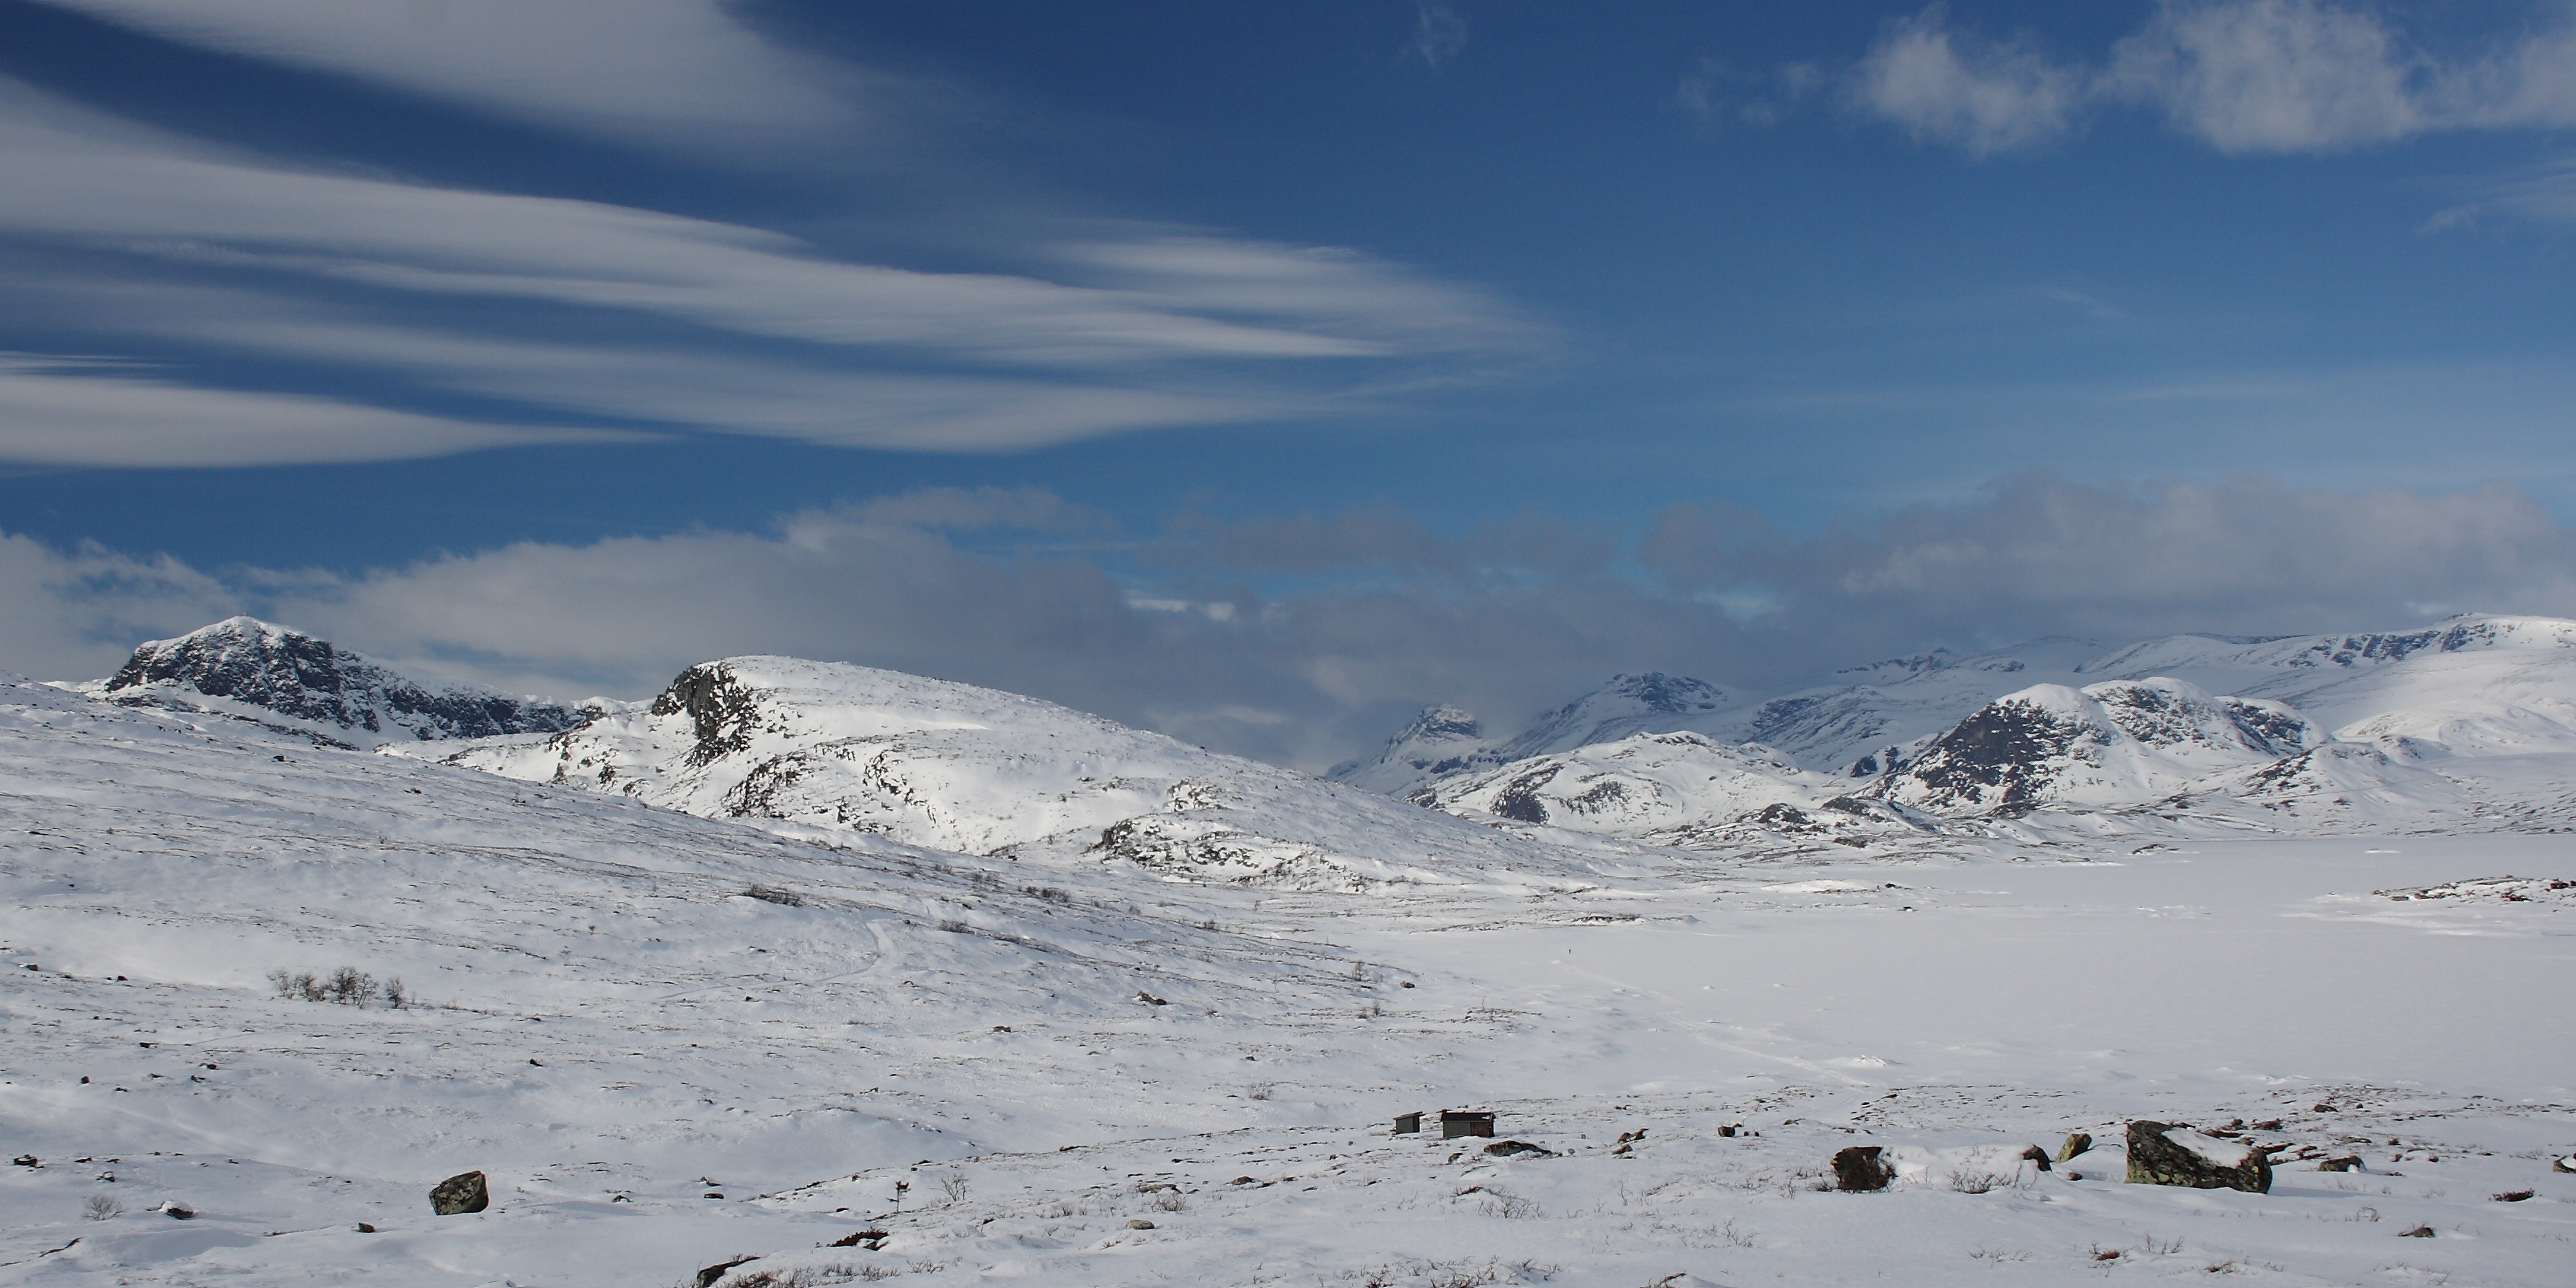
landscape, mountain, snow, winter, mountain range, natural, weather, skiing, season, ridge, summit, winter sport, mountains, alps, plateau, piste, norway, landform, ski touring, ski mountaineering, ski equipment, mountainous landforms, geological phenomenon